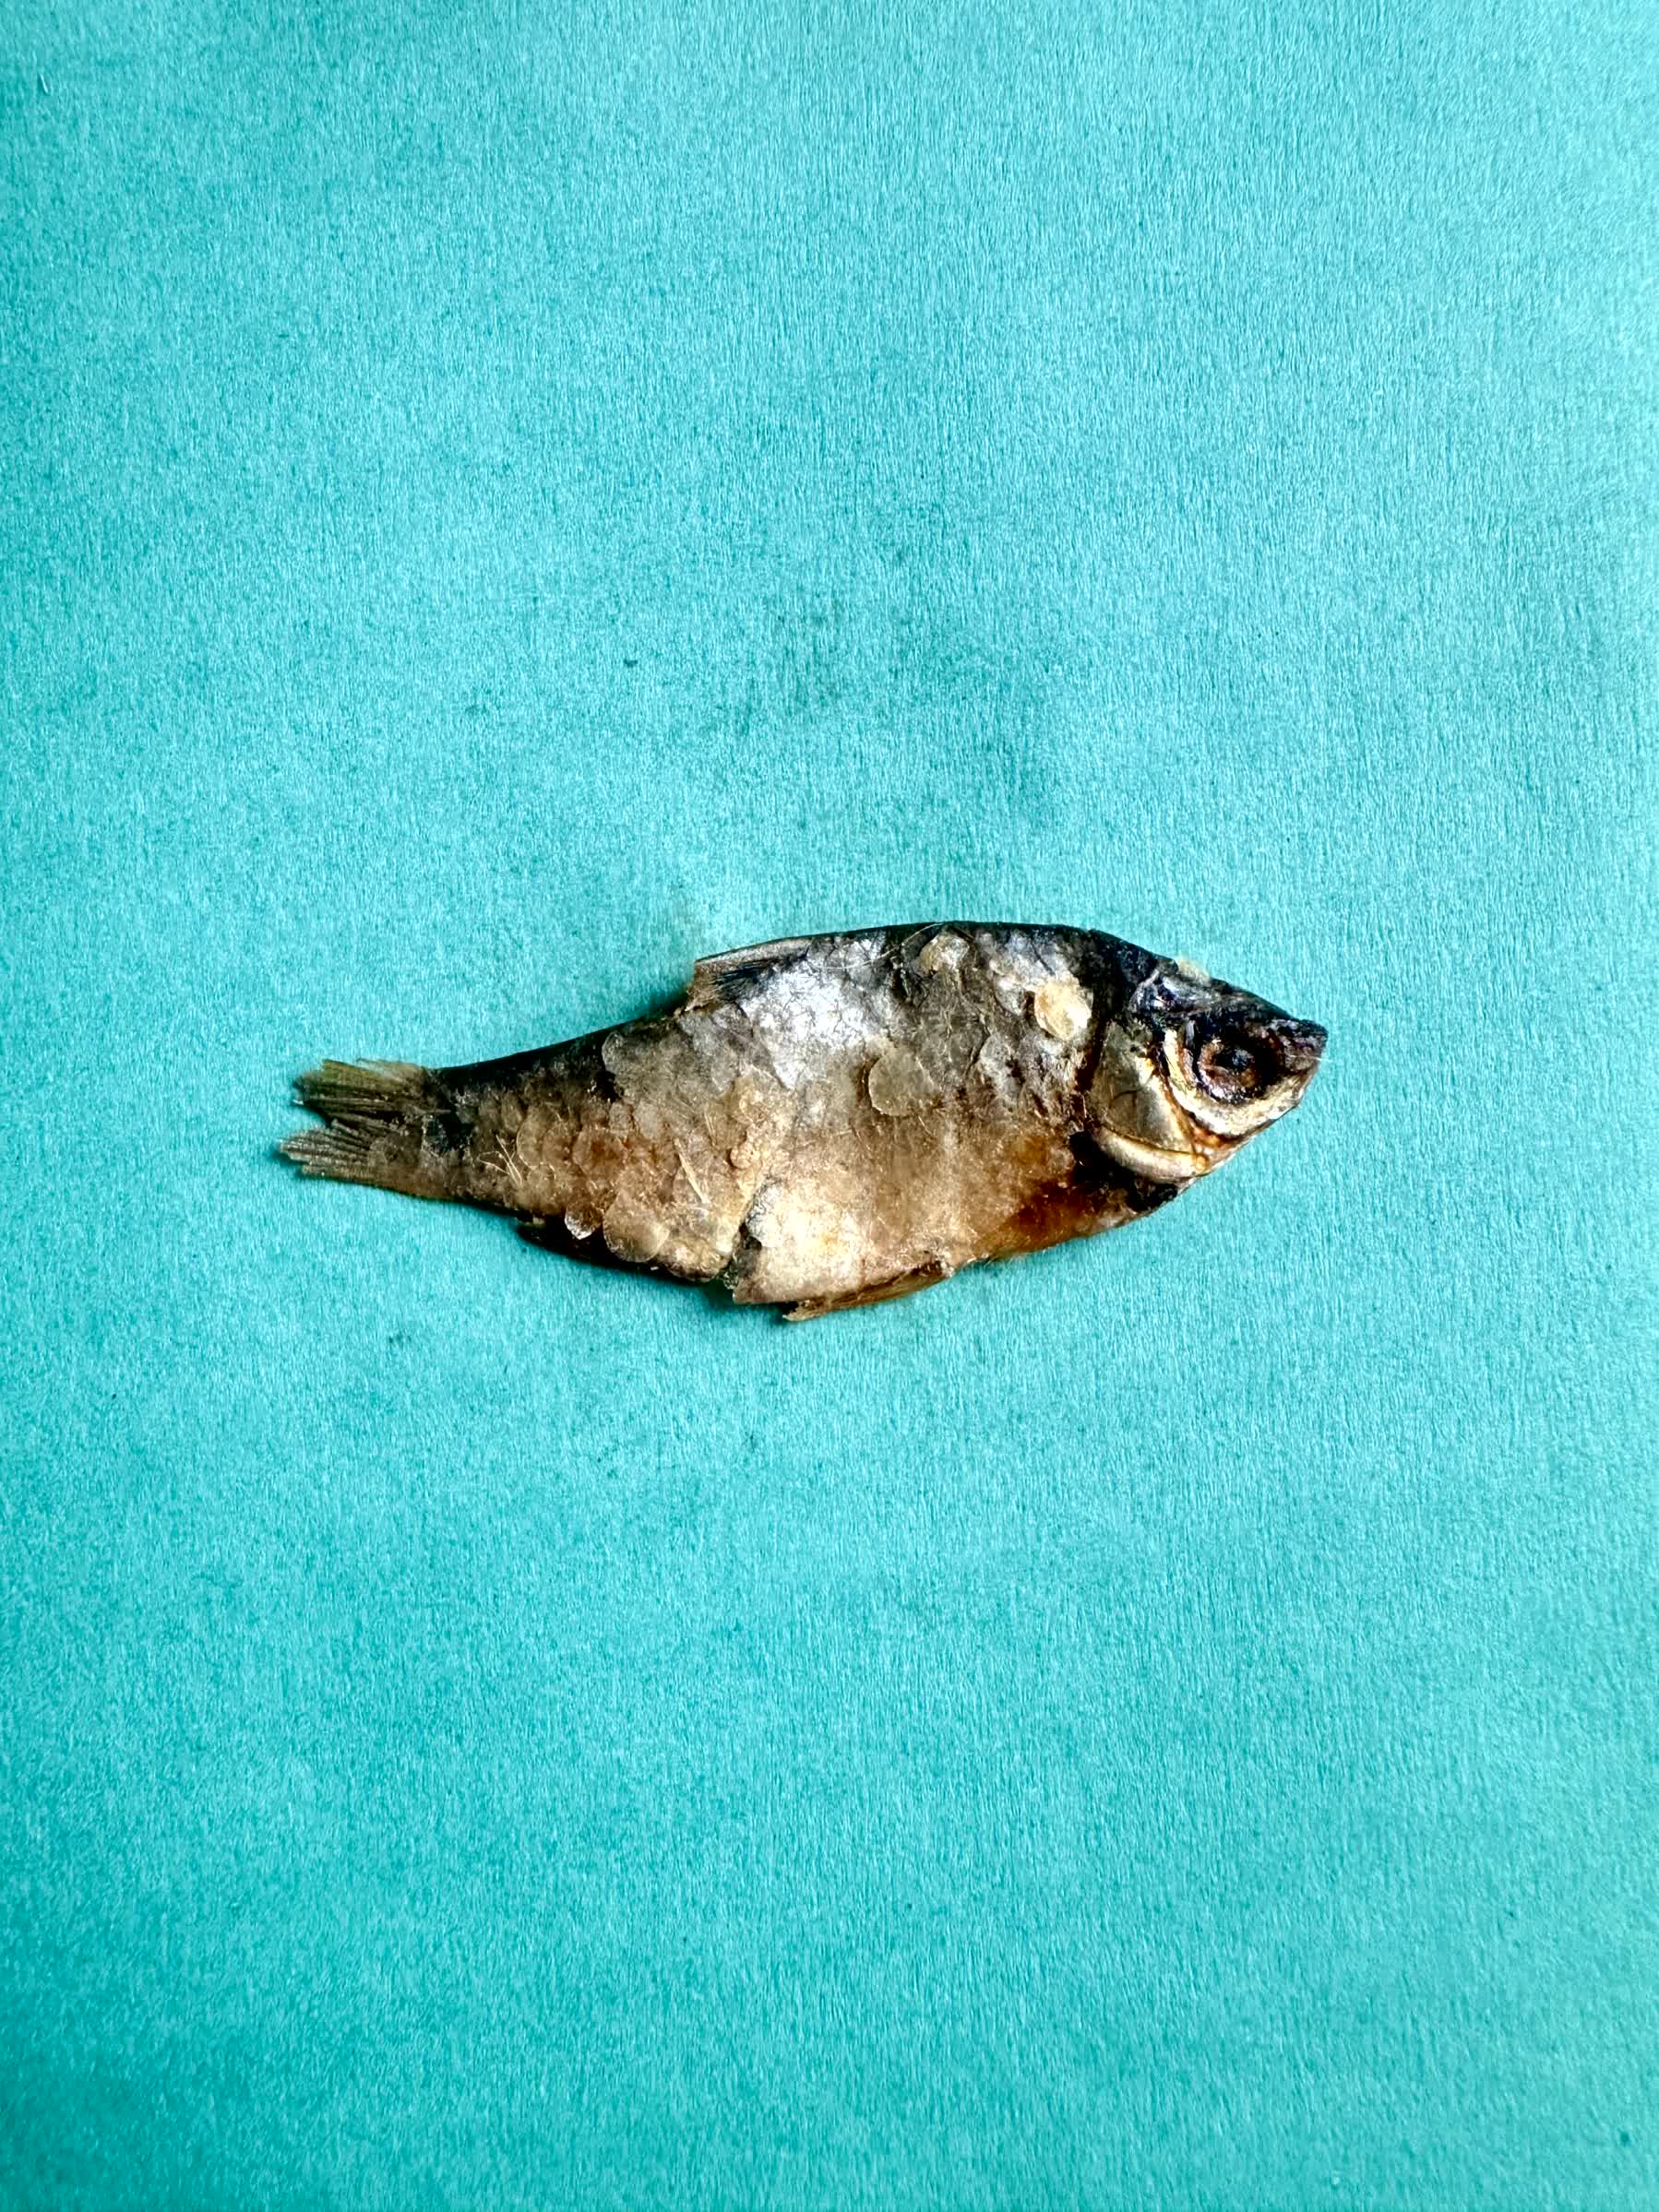
Species: puti chepa